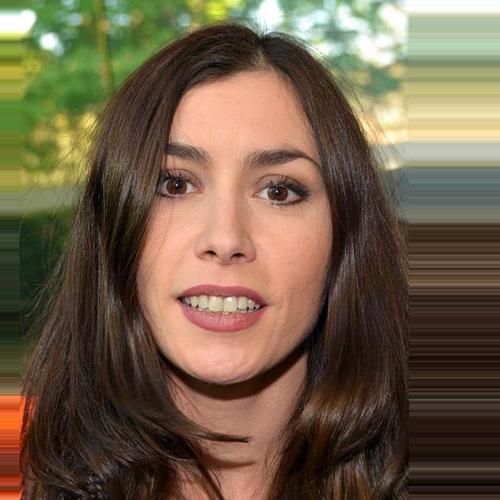
Age: 26